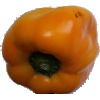
Label: yellow_pepper